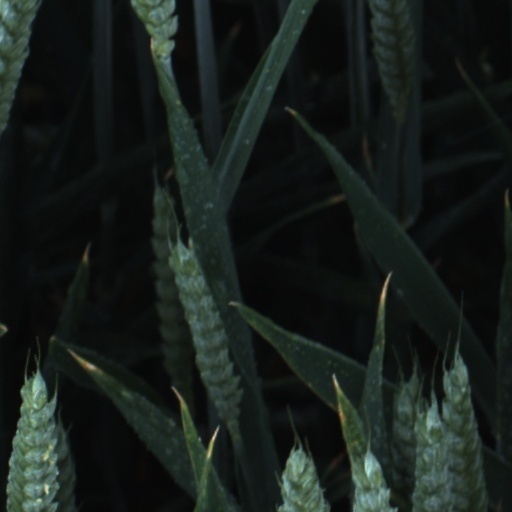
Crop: wheat